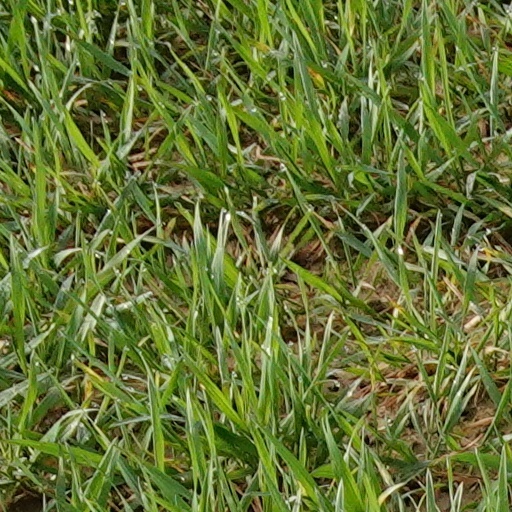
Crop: wheat